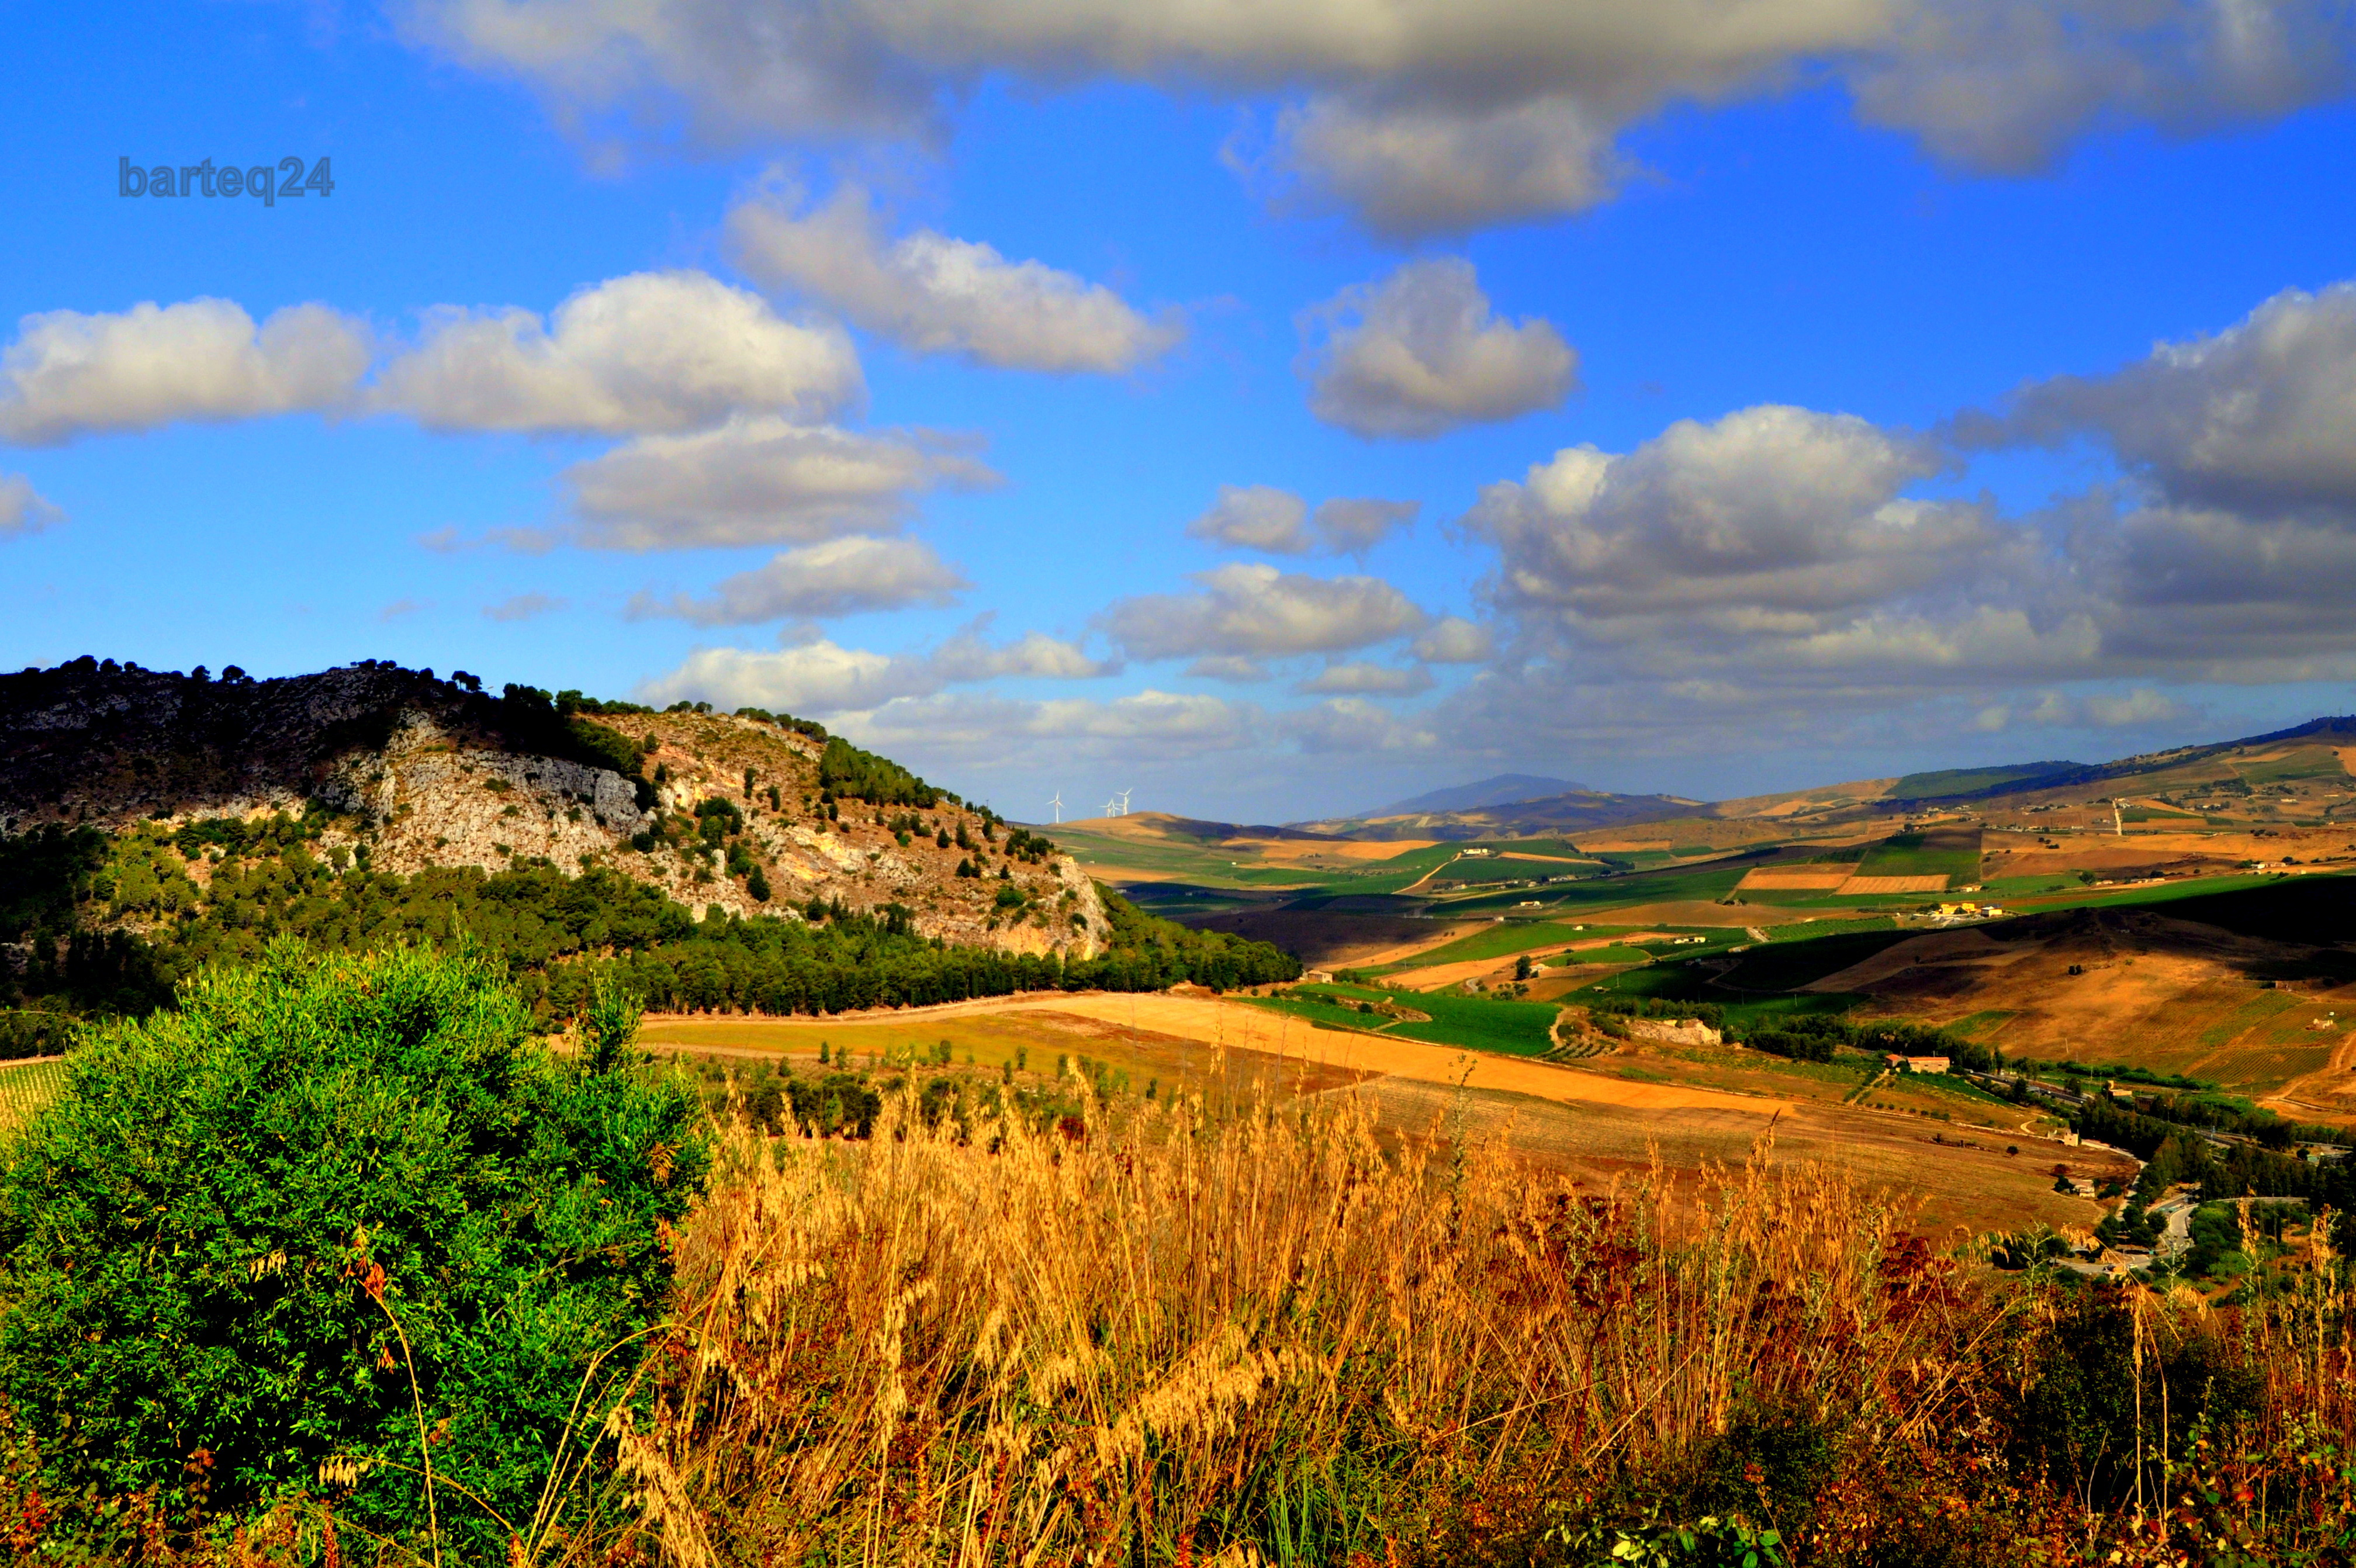
landscape, tree, nature, grass, horizon, wilderness, mountain, cloud, sky, field, meadow, prairie, hill, valley, mountain range, europe, autumn, italy, agriculture, plain, grassland, plateau, sicily, sicilia, segesta, ilalia, rural area, natural environment, geographical feature, mountainous landforms